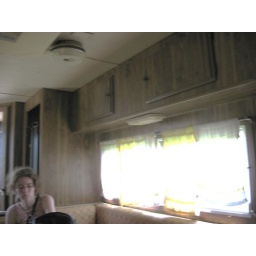
Dining table with Ashley next to window in camper